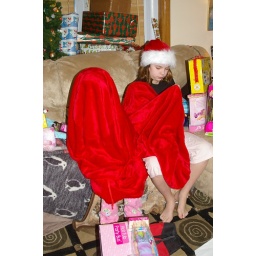
The girls checking for more presents in their Santa bags